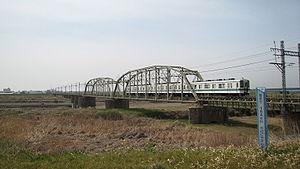
La ligne Tōbu Sano est une ligne ferroviaire de la compagnie privée Tōbu dans les préfectures de Gunma et Tochigi au Japon. Elle relie la gare de Tatebayashi à celle de Kuzū.